Spanish conquest of Guatemala

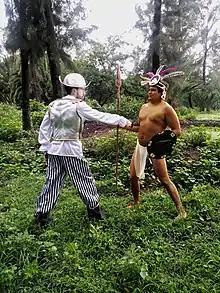
Representation of a battle between a native and a conquistador.

In Guatemala the Spanish routinely fielded indigenous allies; at first these were Nahuas brought from the recently conquered Mexico, later they also included Mayas. It is estimated that for every Spaniard on the field of battle, there were at least 10 native auxiliaries. Sometimes there were as many as 30 indigenous warriors for every Spaniard, and it was the participation of these Mesoamerican allies that was particularly decisive. In at least one case, "encomienda" rights were granted to one of the Tlaxcalan leaders who came as allies, and land grants and exemption from being given in "encomienda" were given to the Mexican allies as rewards for their participation in the conquest. In practice, such privileges were easily removed or sidestepped by the Spanish and the indigenous conquistadors were treated in a similar manner to the conquered natives.